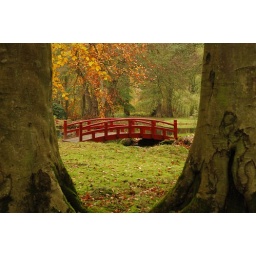
One of the very red bridges at the pond in the park of castle Krapperup, framed by the mighty trees.